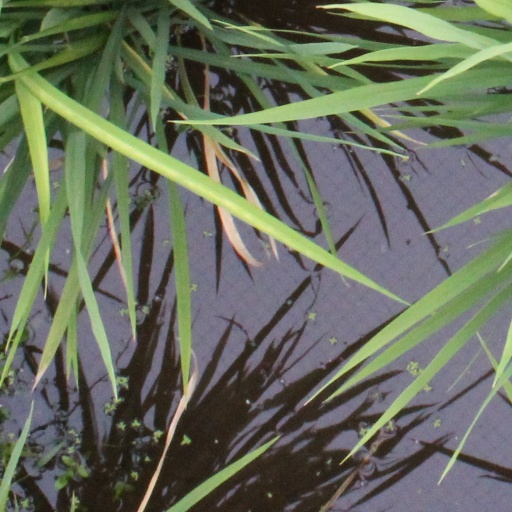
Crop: rice